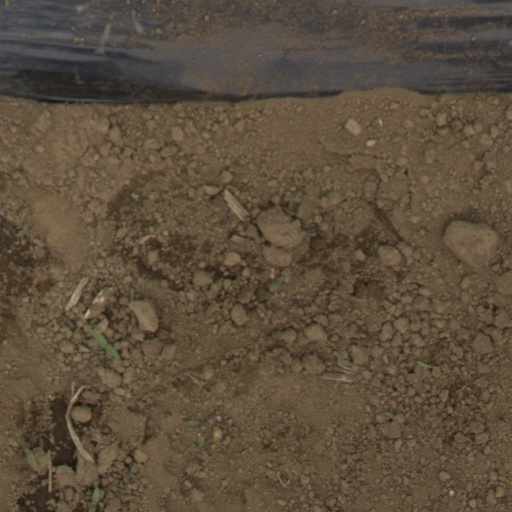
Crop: Jerusalem artichoke